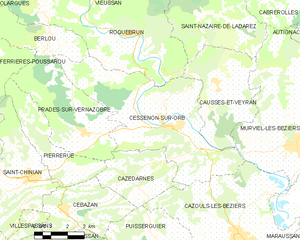
Carte de la commune française de code INSEE 34074 - Cessenon-sur-Orb
Cessenon-sur-Orb est une commune française située dans le département de l'Hérault, en région Occitanie.